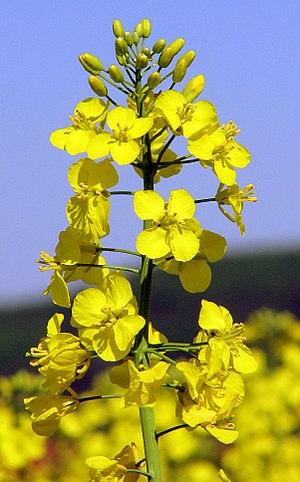
La biologie, qui est la « science du vivant », a connu des modifications conceptuelles profondes au cours des derniers siècles. Passant des théories fixistes de Cuvier aux théories transformistes de Lamarck, puis à la théorie de l'évolution de Darwin… et plus récemment, avec l’apport des connaissances actuelles toujours plus précises sur la structure cellulaire et sur les structures moléculaires.
Le colza est une plante annuelle à fleurs jaunes de la famille des Brassicacées, famille anciennement nommée Crucifères. Elle est largement cultivée pour la production d'huile alimentaire et d'agrocarburant. C'est, avec le tournesol et l'olivier, l'une des trois principales sources d'huile végétale alimentaire en Europe.
Une culture intermédiaire piège à nitrates est une culture temporaire de plantes à croissance rapide destinées à protéger les parcelles entre deux cultures de vente. Ces couverts sont obligatoires dans certaines régions ou zones à cause des risques de pollution des eaux par les nitrates. En les utilisant pour leur croissance, les plantes du couvert piègent les nitrates restant à l'issue de la culture de vente précédente. Les CIPAN « légaux » sont en général monospécifiques.